John Ridgeway (died 1560)

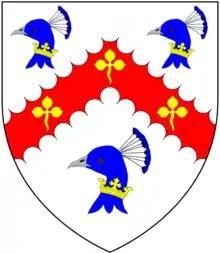
Canting arms of Ridgeway (ancient) "alias" Peacock: "Argent, on a chevron engrailed gules three trefoils or between three peacock's heads erased azure crowns about their necks or"

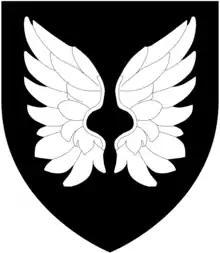
Arms of Ridgeway (modern): "Sable, a pair of wings conjoined and elevated argent"

John Ridgeway (c. 1517 – 1560) ("alias" Peacock) of Abbots Carswell and Tor Mohun in Devon, was a lawyer who served as a Member of Parliament, twice for Dartmouth in 1539 and 1545 and twice for Exeter in 1553 and 1554.